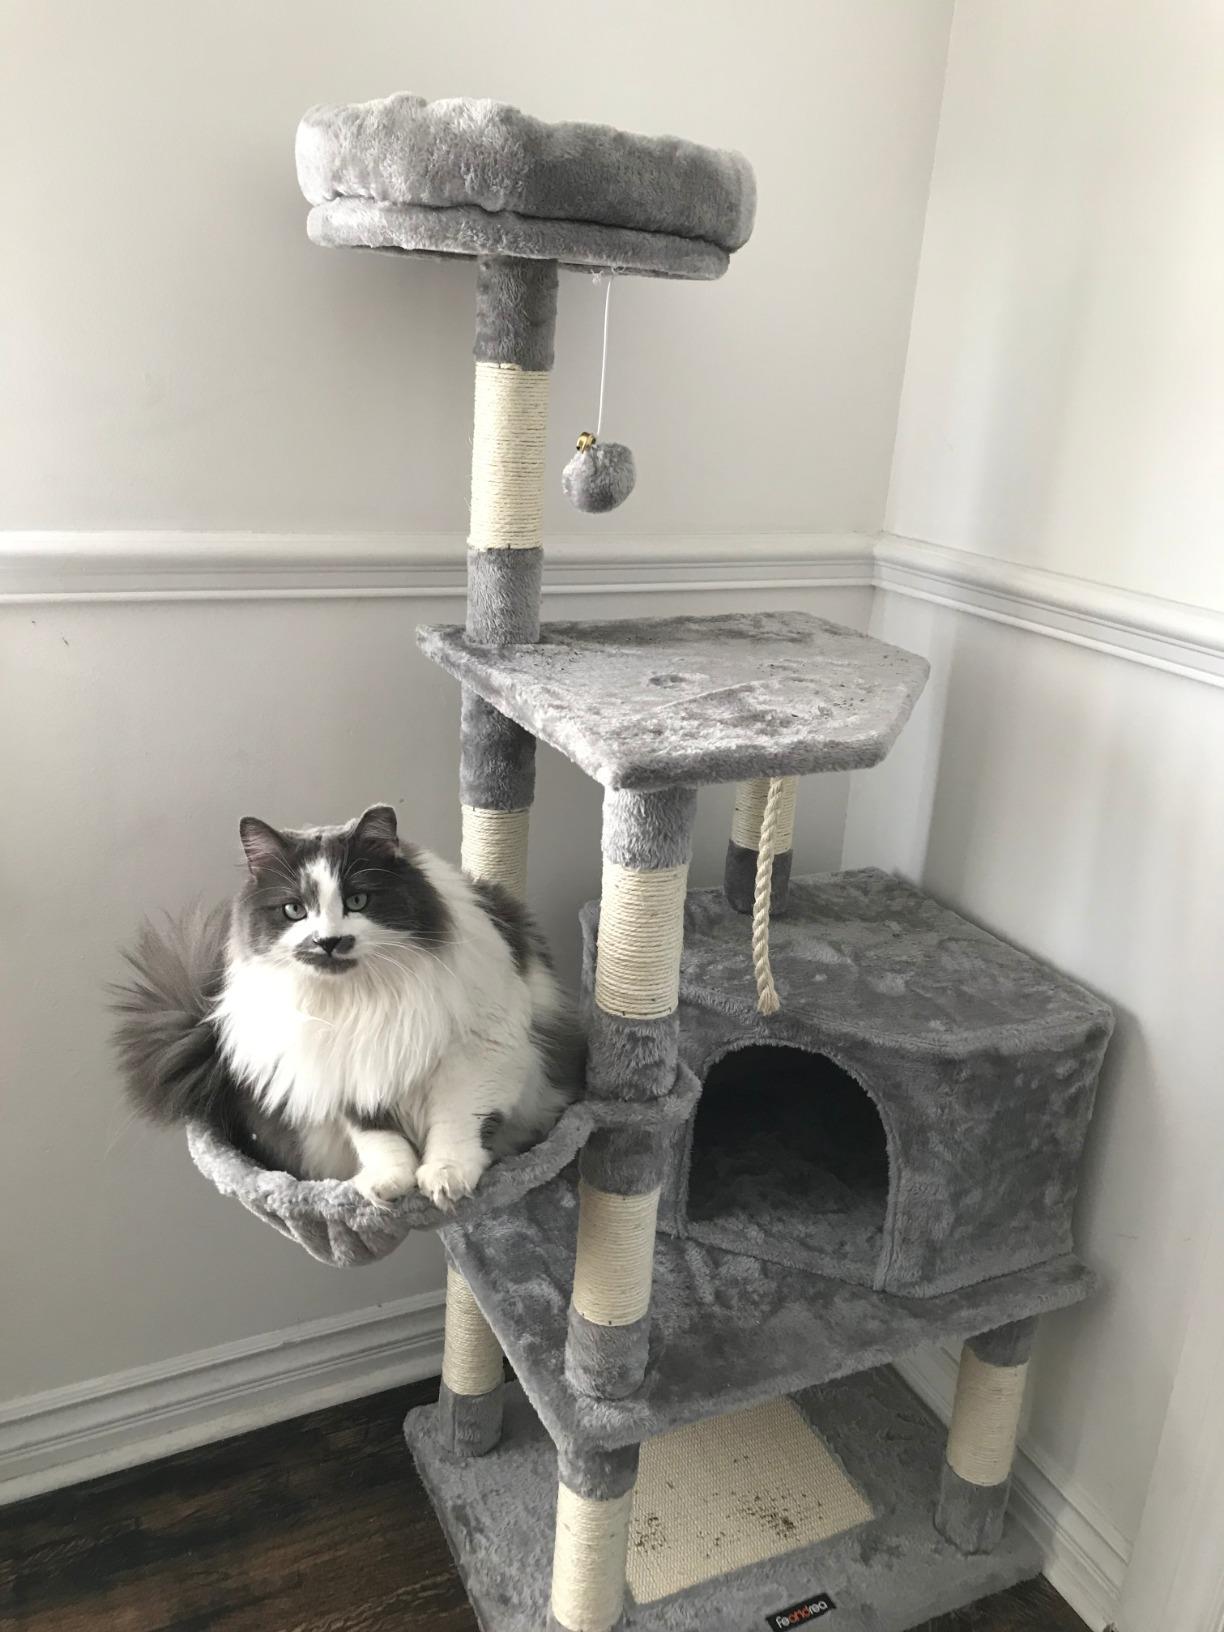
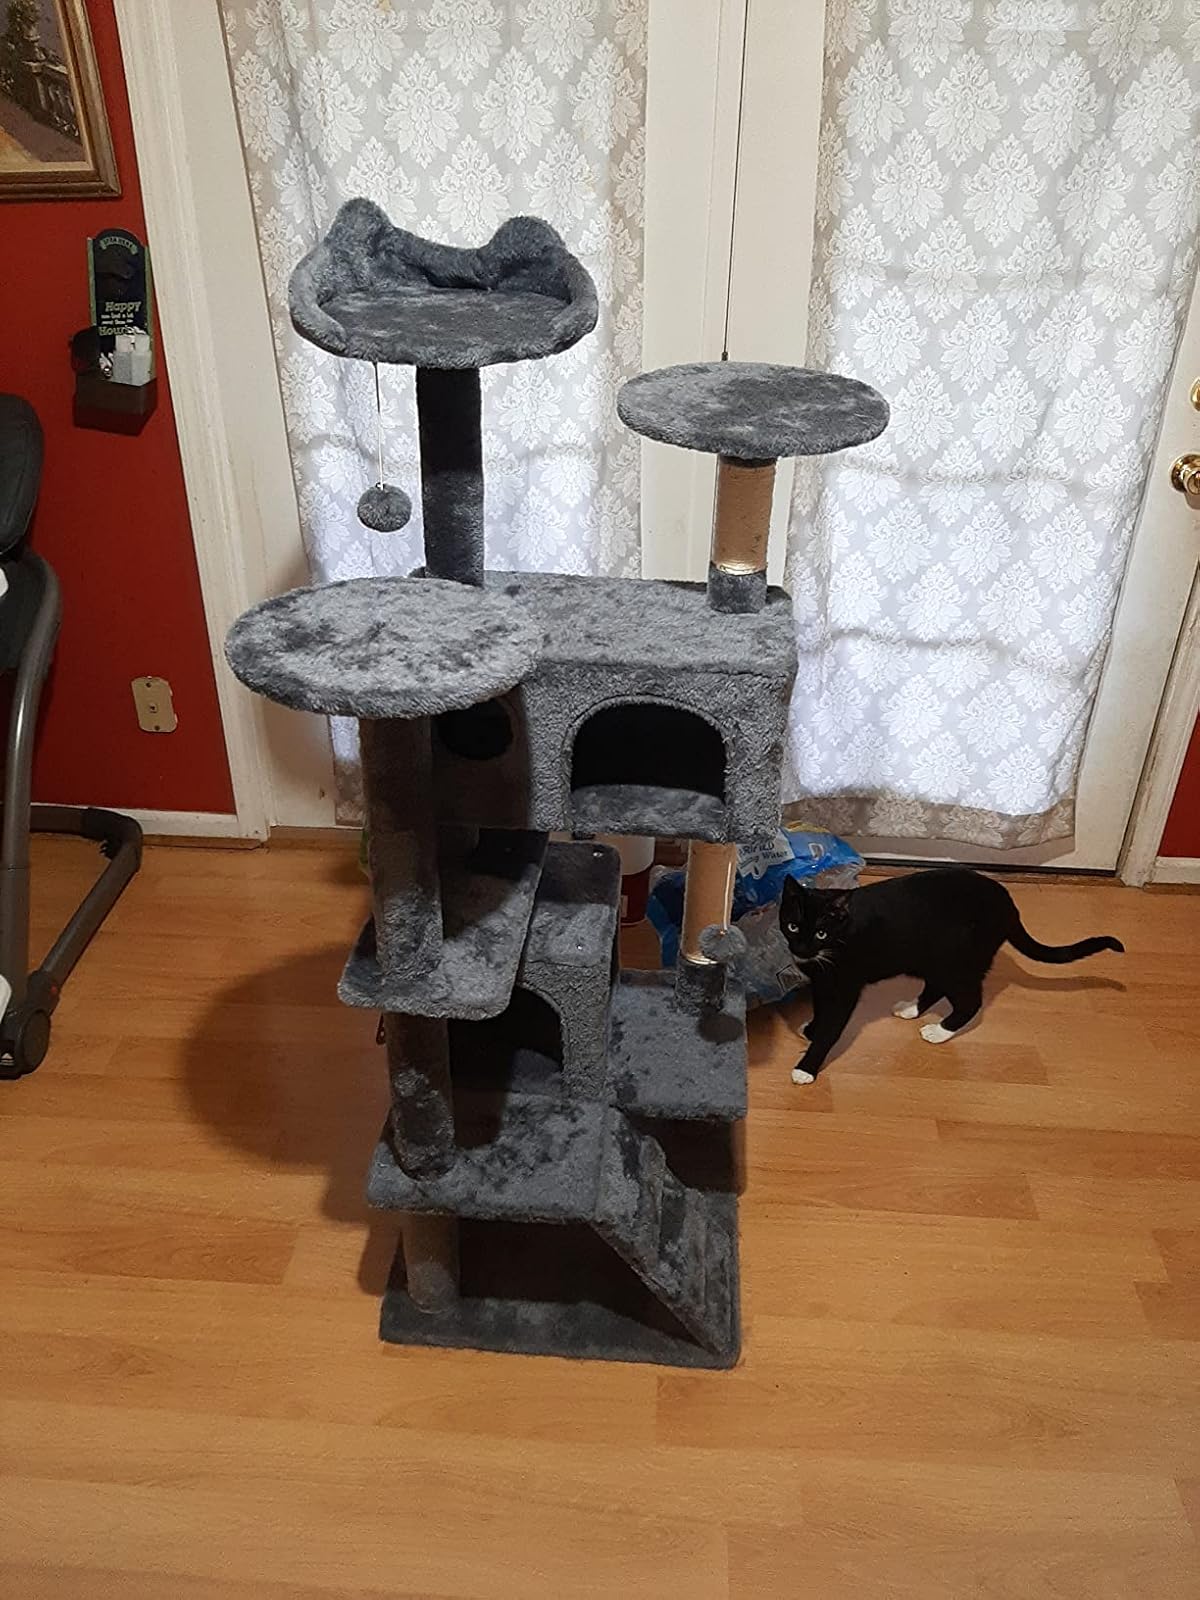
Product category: items_cat tree
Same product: no